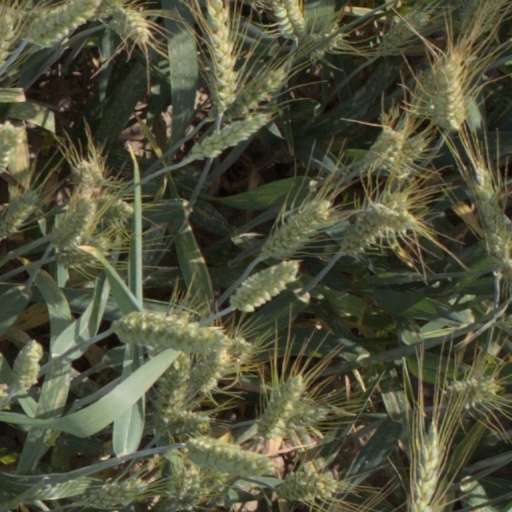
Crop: wheat